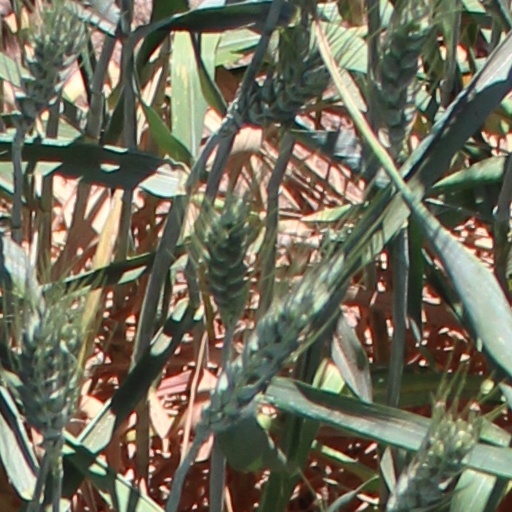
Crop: wheat